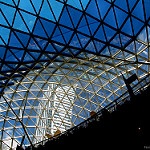
Scene: Outdoor